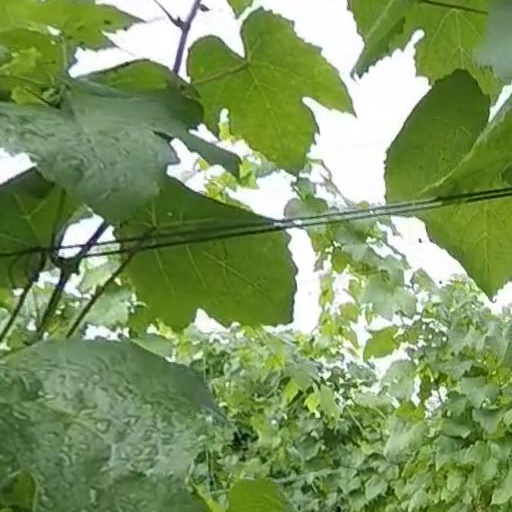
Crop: grape